Ewa Błaszczyk

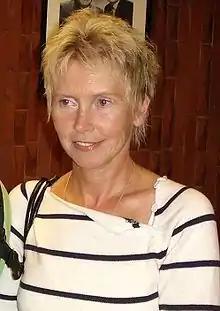

Ewa Błaszczyk (born 15 October 1955) is a Polish actress. She has made over 35 appearances in film and television. She starred in Krzysztof Kieślowski's "" and in the 1980s TV series "Zmiennicy".